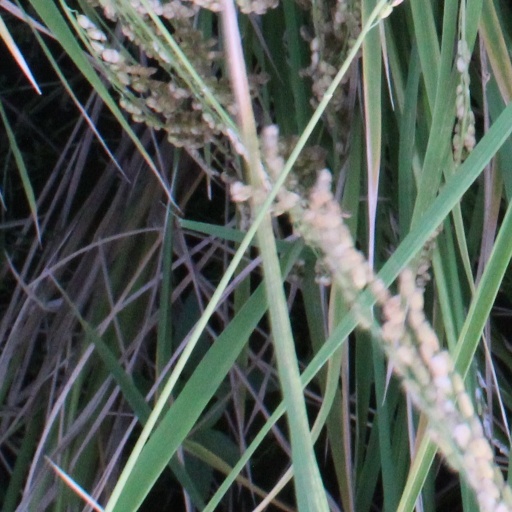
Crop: rice